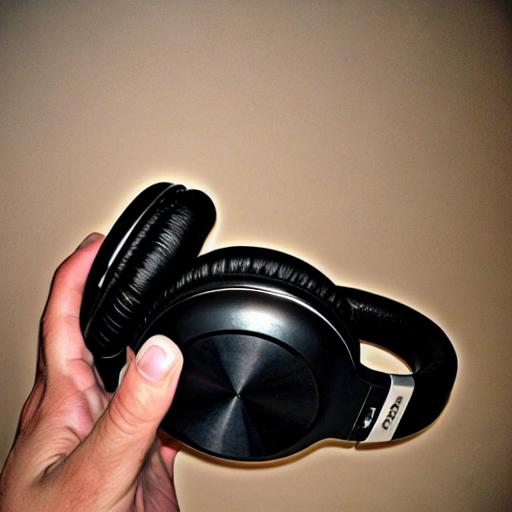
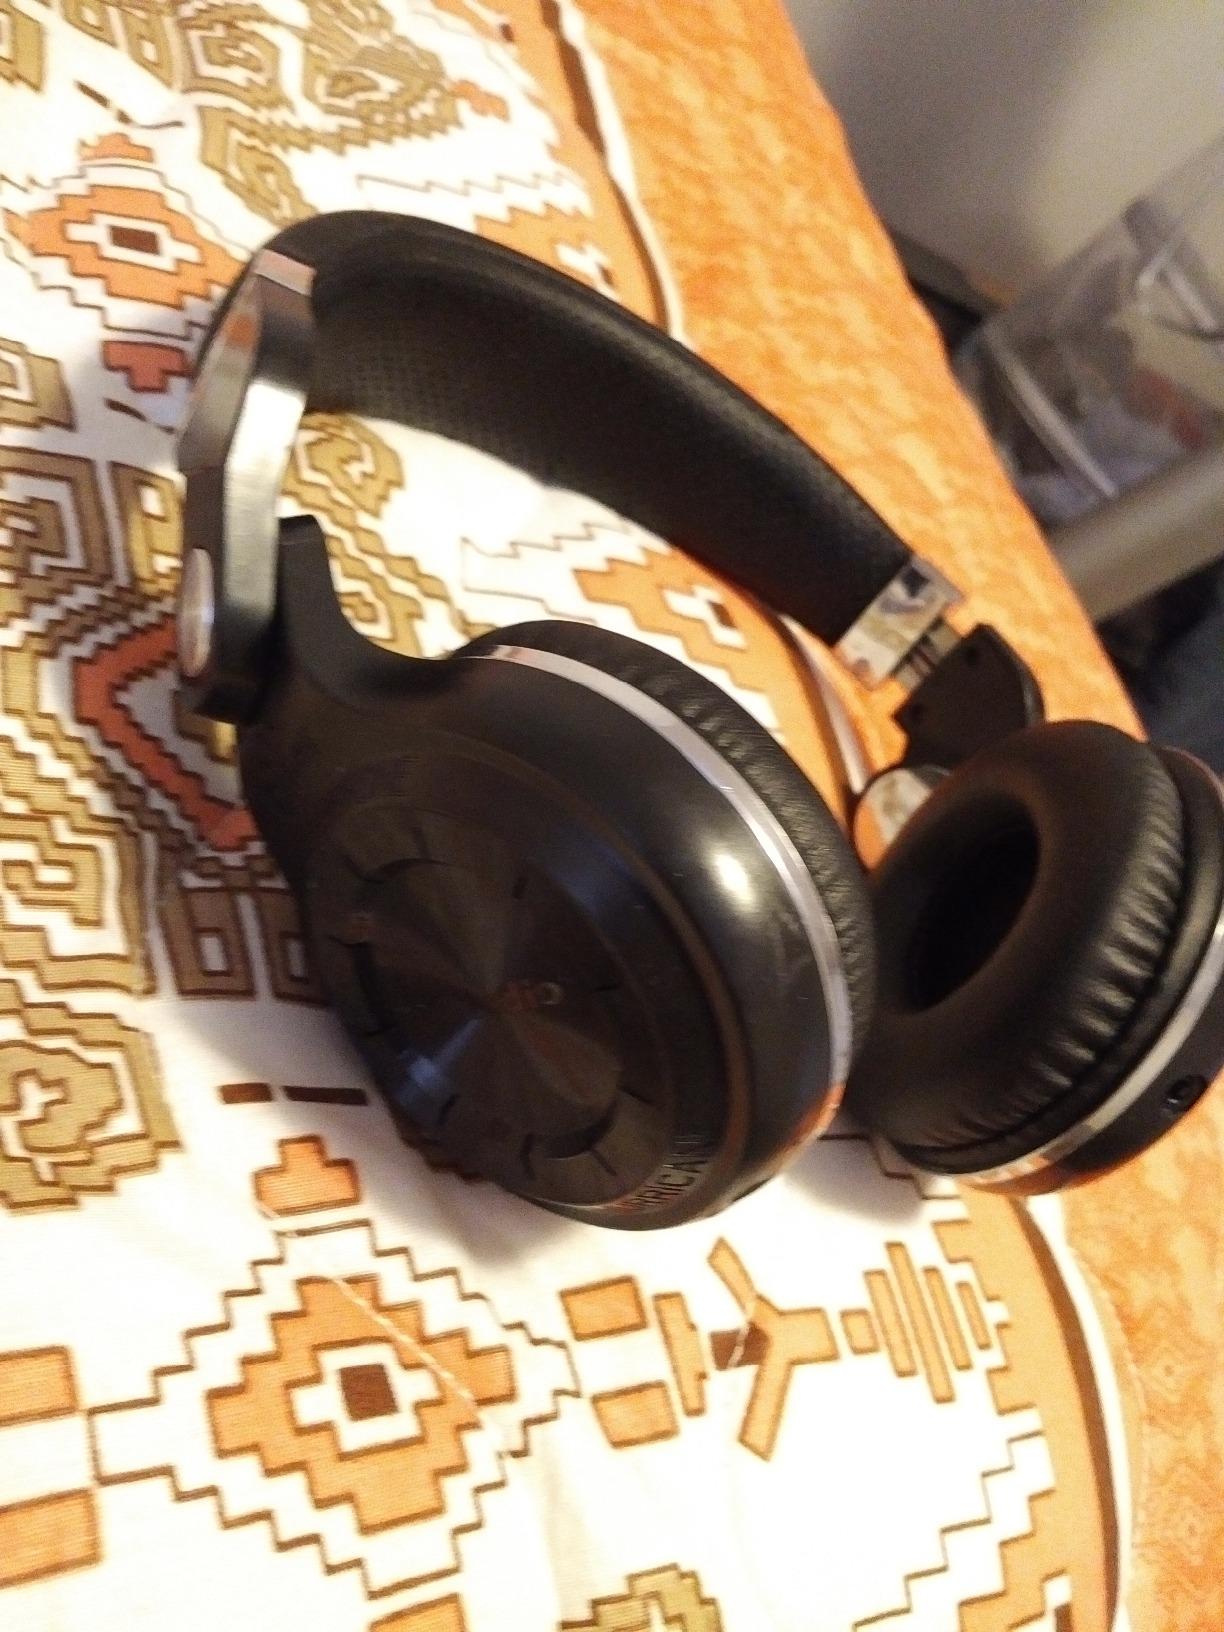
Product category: headphones
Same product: no